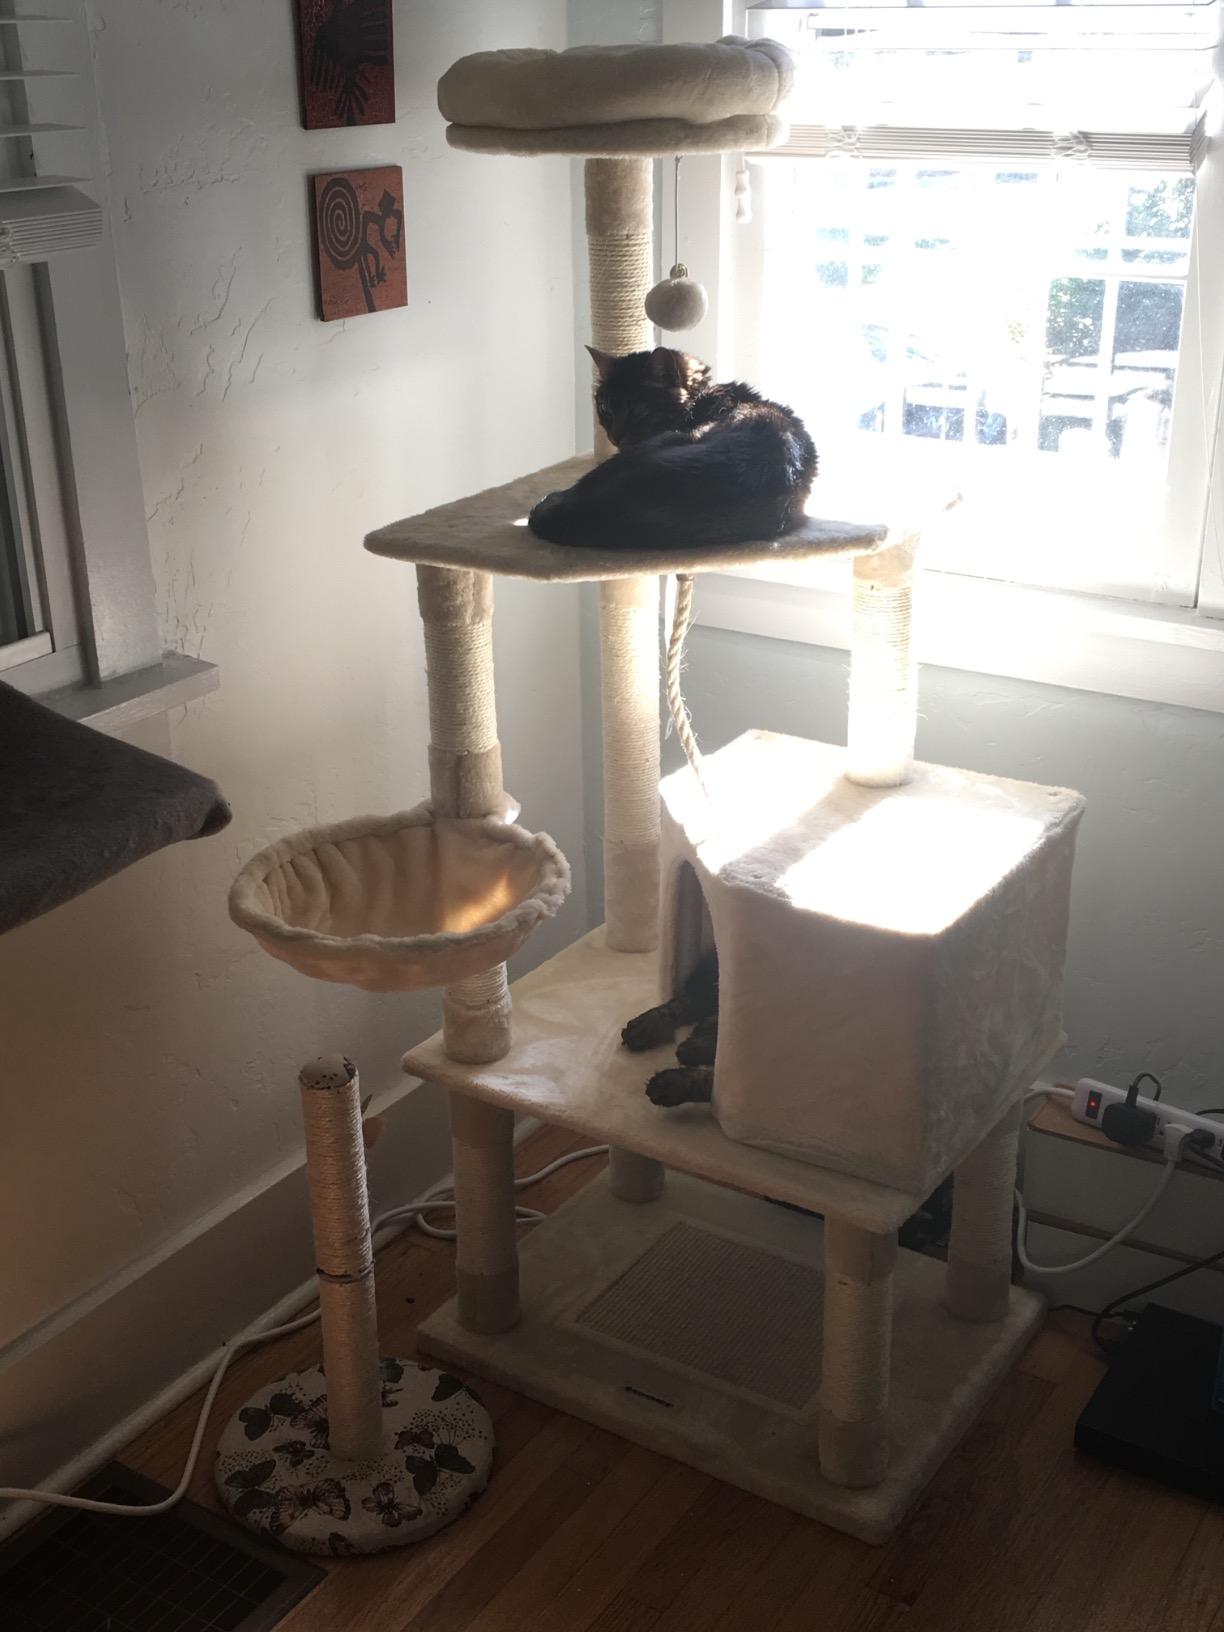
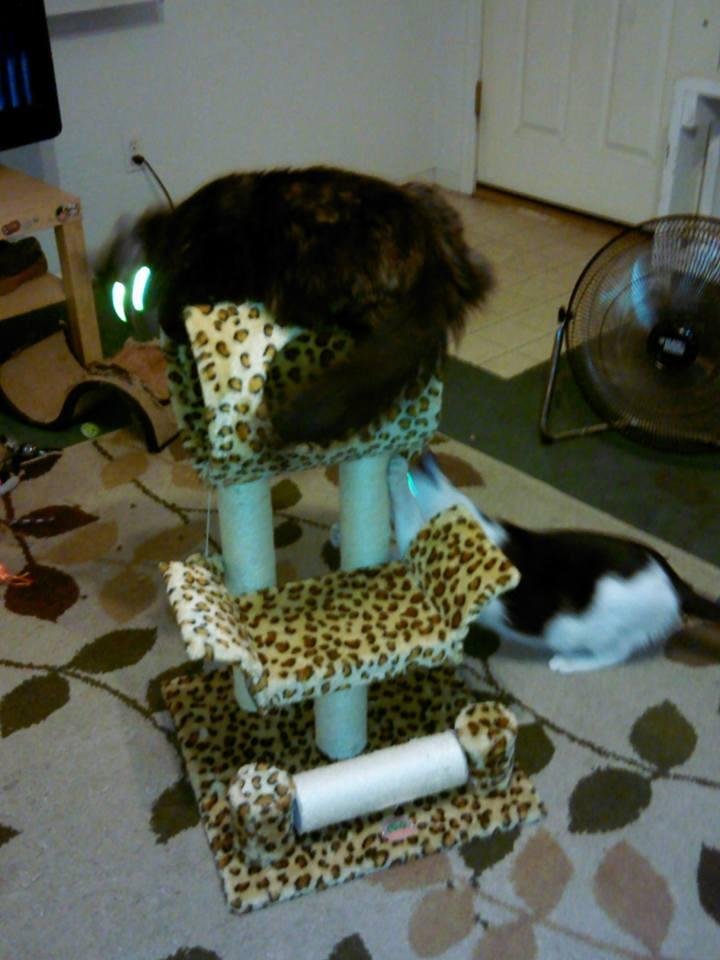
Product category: items_cat tree
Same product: no